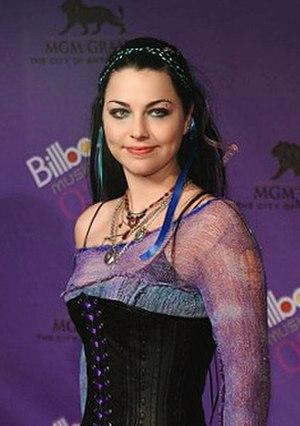
Evanescence est un groupe de heavy metal américain, originaire de Little Rock, dans l'Arkansas. Il est formé en 1996 par la chanteuse Amy Lee et le musicien Ben Moody.